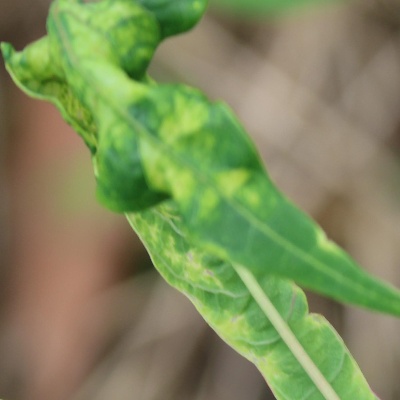
Crop: Cassava
Condition: mosaic